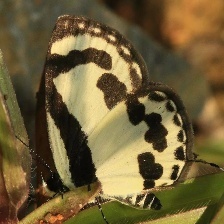
Species: ELBOWED PIERROT